Emanuel Swedenborg

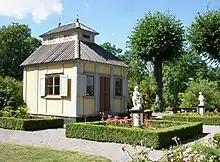
Emanuel Swedenborg's summer house now in Skansen which was transplanted from his Stockholm estate

His life from 1747 to his death was spent in Stockholm, the Netherlands, and London. During the 25 years, he wrote another 14 works of a spiritual nature; most were published during his lifetime.